Hold Me, Thrill Me, Kiss Me (film)

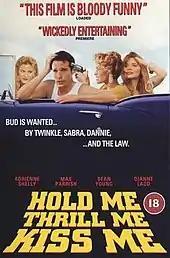
Original release poster

The film was released in theaters in the United States on July 30, 1993. The domestic theatrical distributor was Mad Dog Films/October Films, and it was distributed in Canada by Cineplex Odeon as well as at various film festivals. It was released in foreign theaters by Films Number One, and foreign sales were handled by August Entertainment Inc. On January 26, 1994, about seven months later, it was released domestically on VHS through LIVE Home Video and around the same time in Canada by Cineplex Odeon Video and MCA Home Video.